Chuck Ruff (musician)

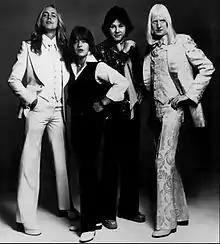
The Edgar Winter Group, 1975. L–R: Chuck Ruff, Rick Derringer, Dan Hartman, Edgar Winter.

Ruff was born in Reno, Nevada, on May 25, 1951, to Charles W. "Bill" Ruff II and Georgie Ruff.